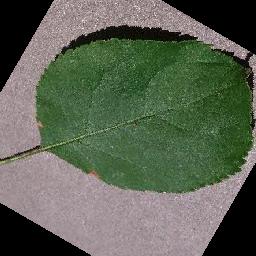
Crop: apple
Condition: black_rot